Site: brandenburg
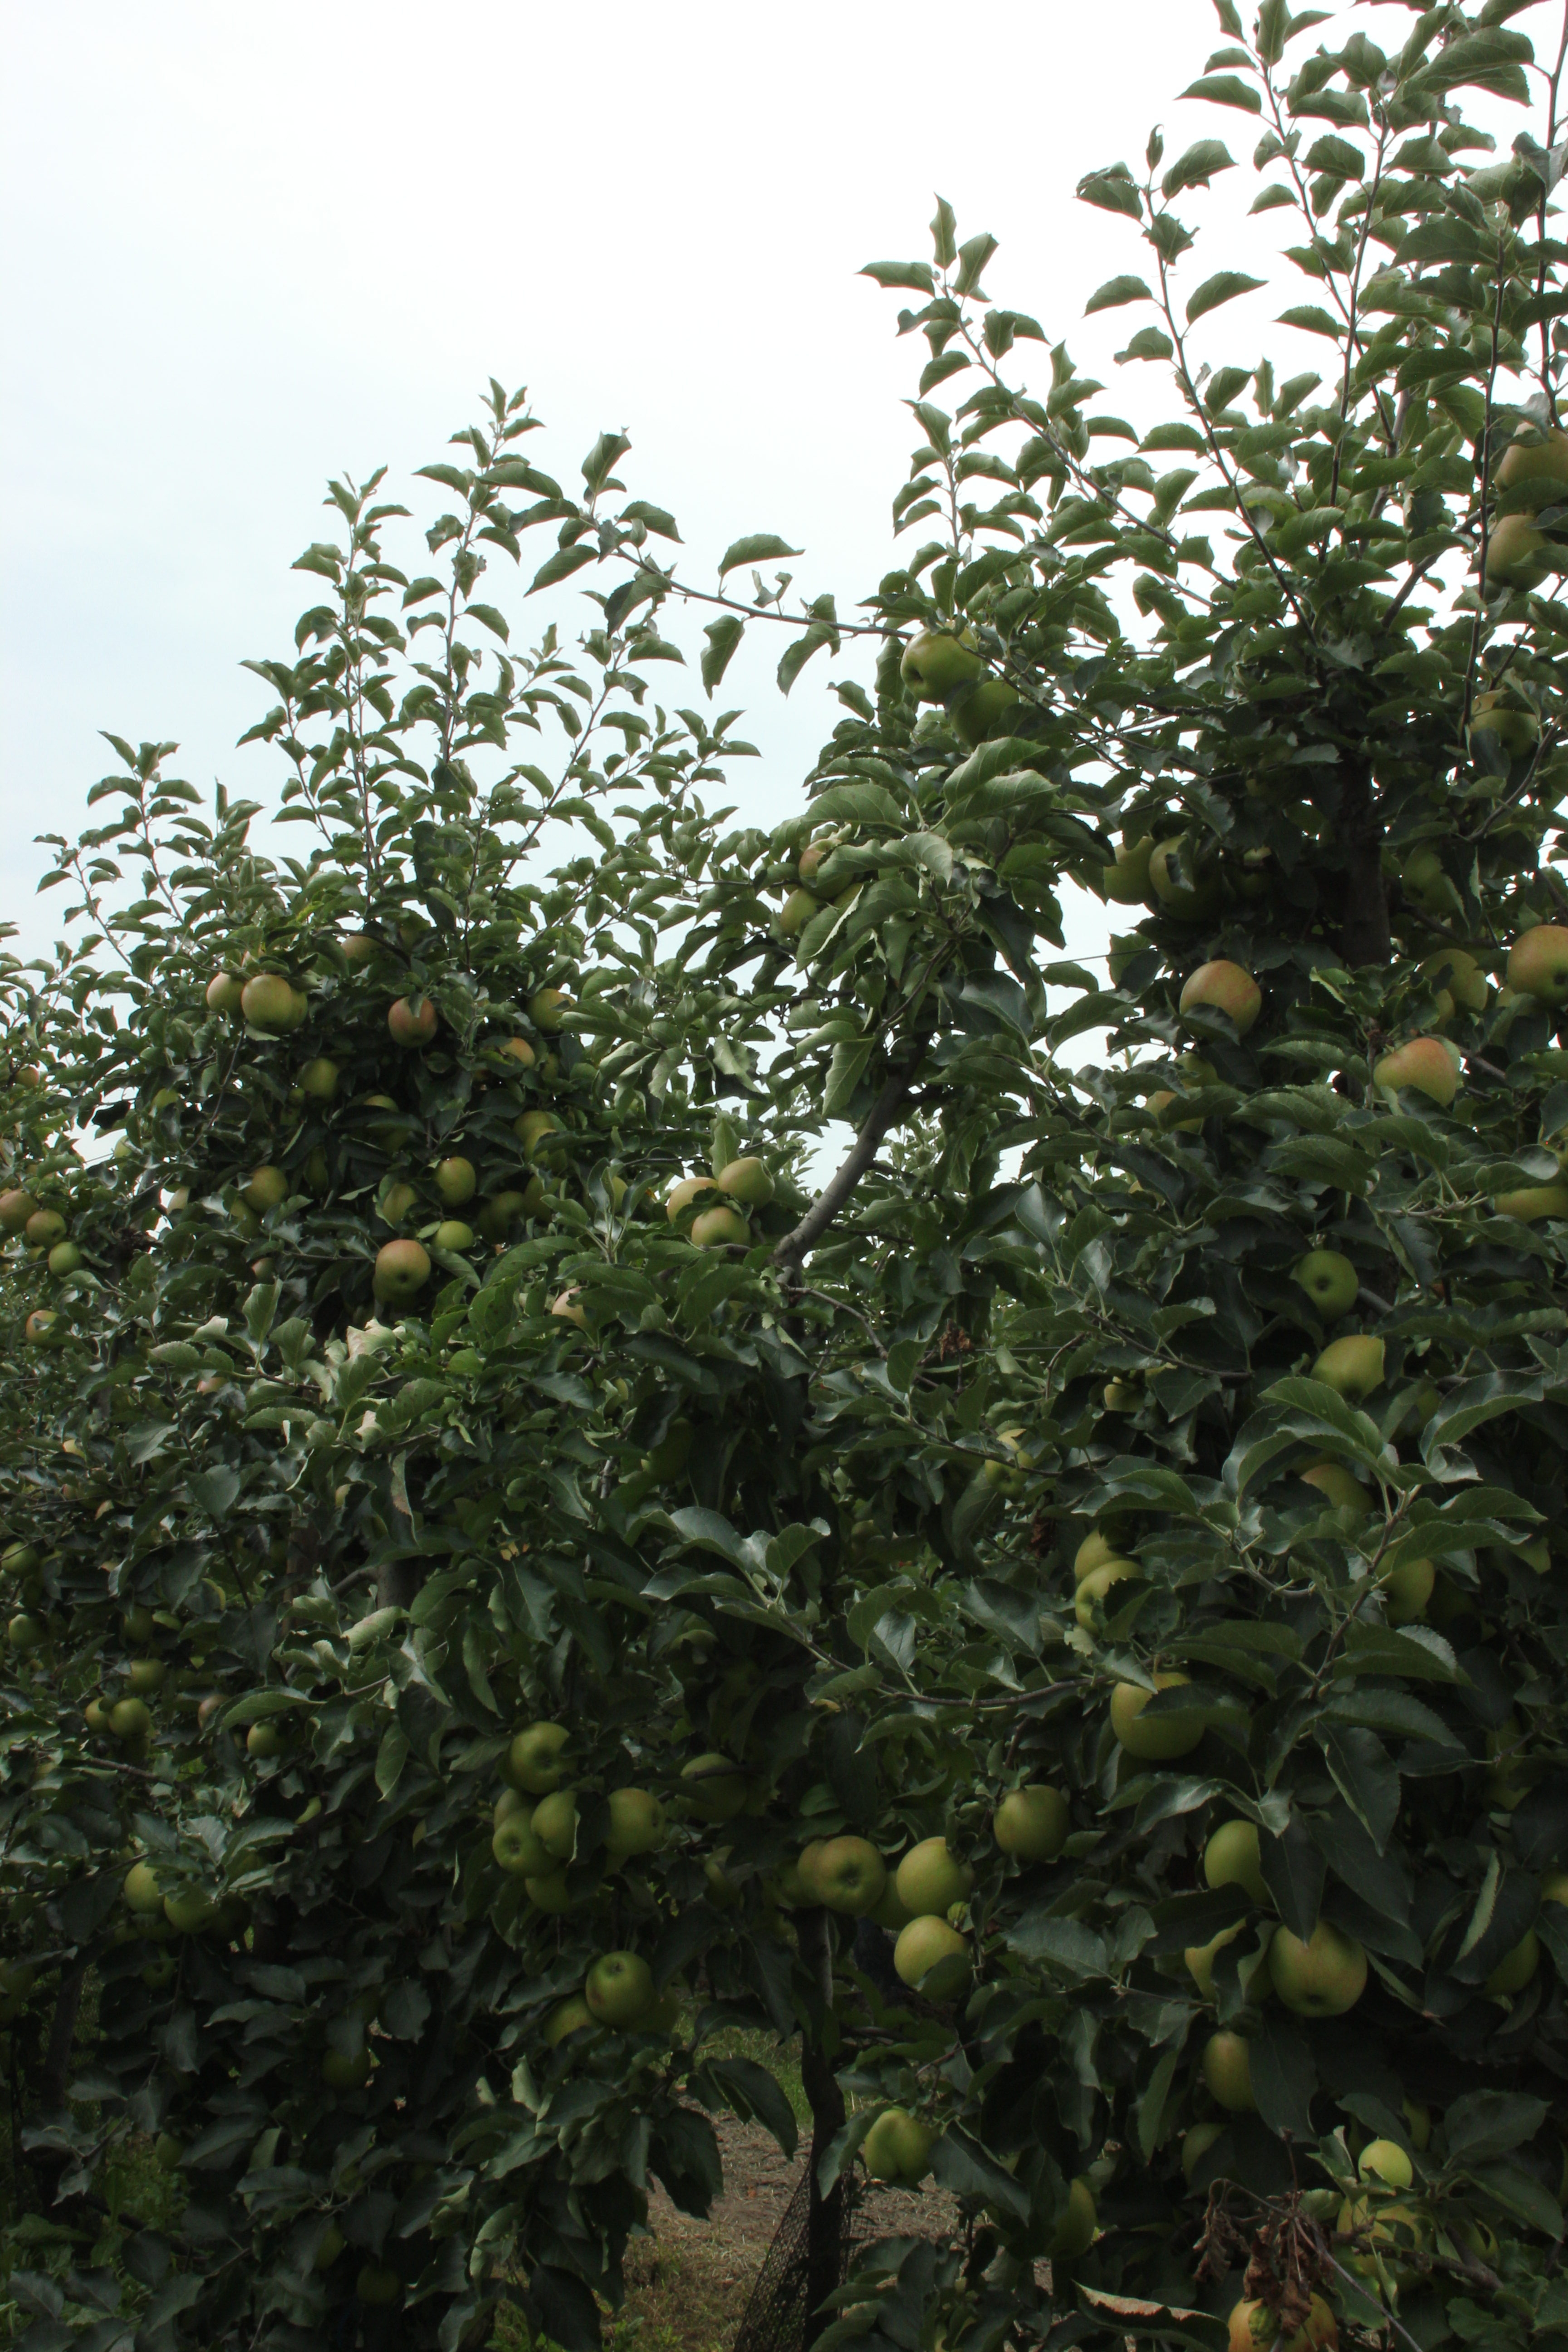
Growth stage (BBCH 87): Maturity of fruit and seed